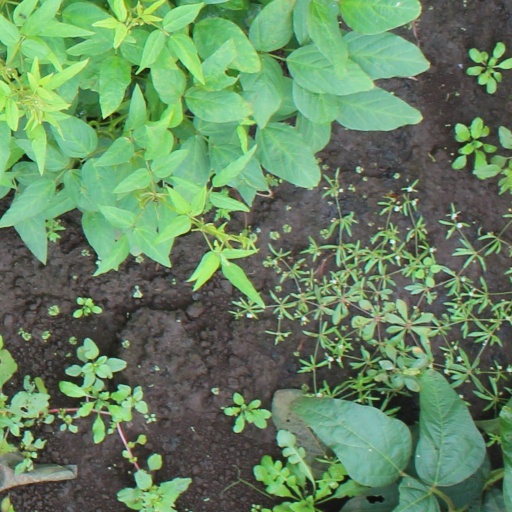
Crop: soybean